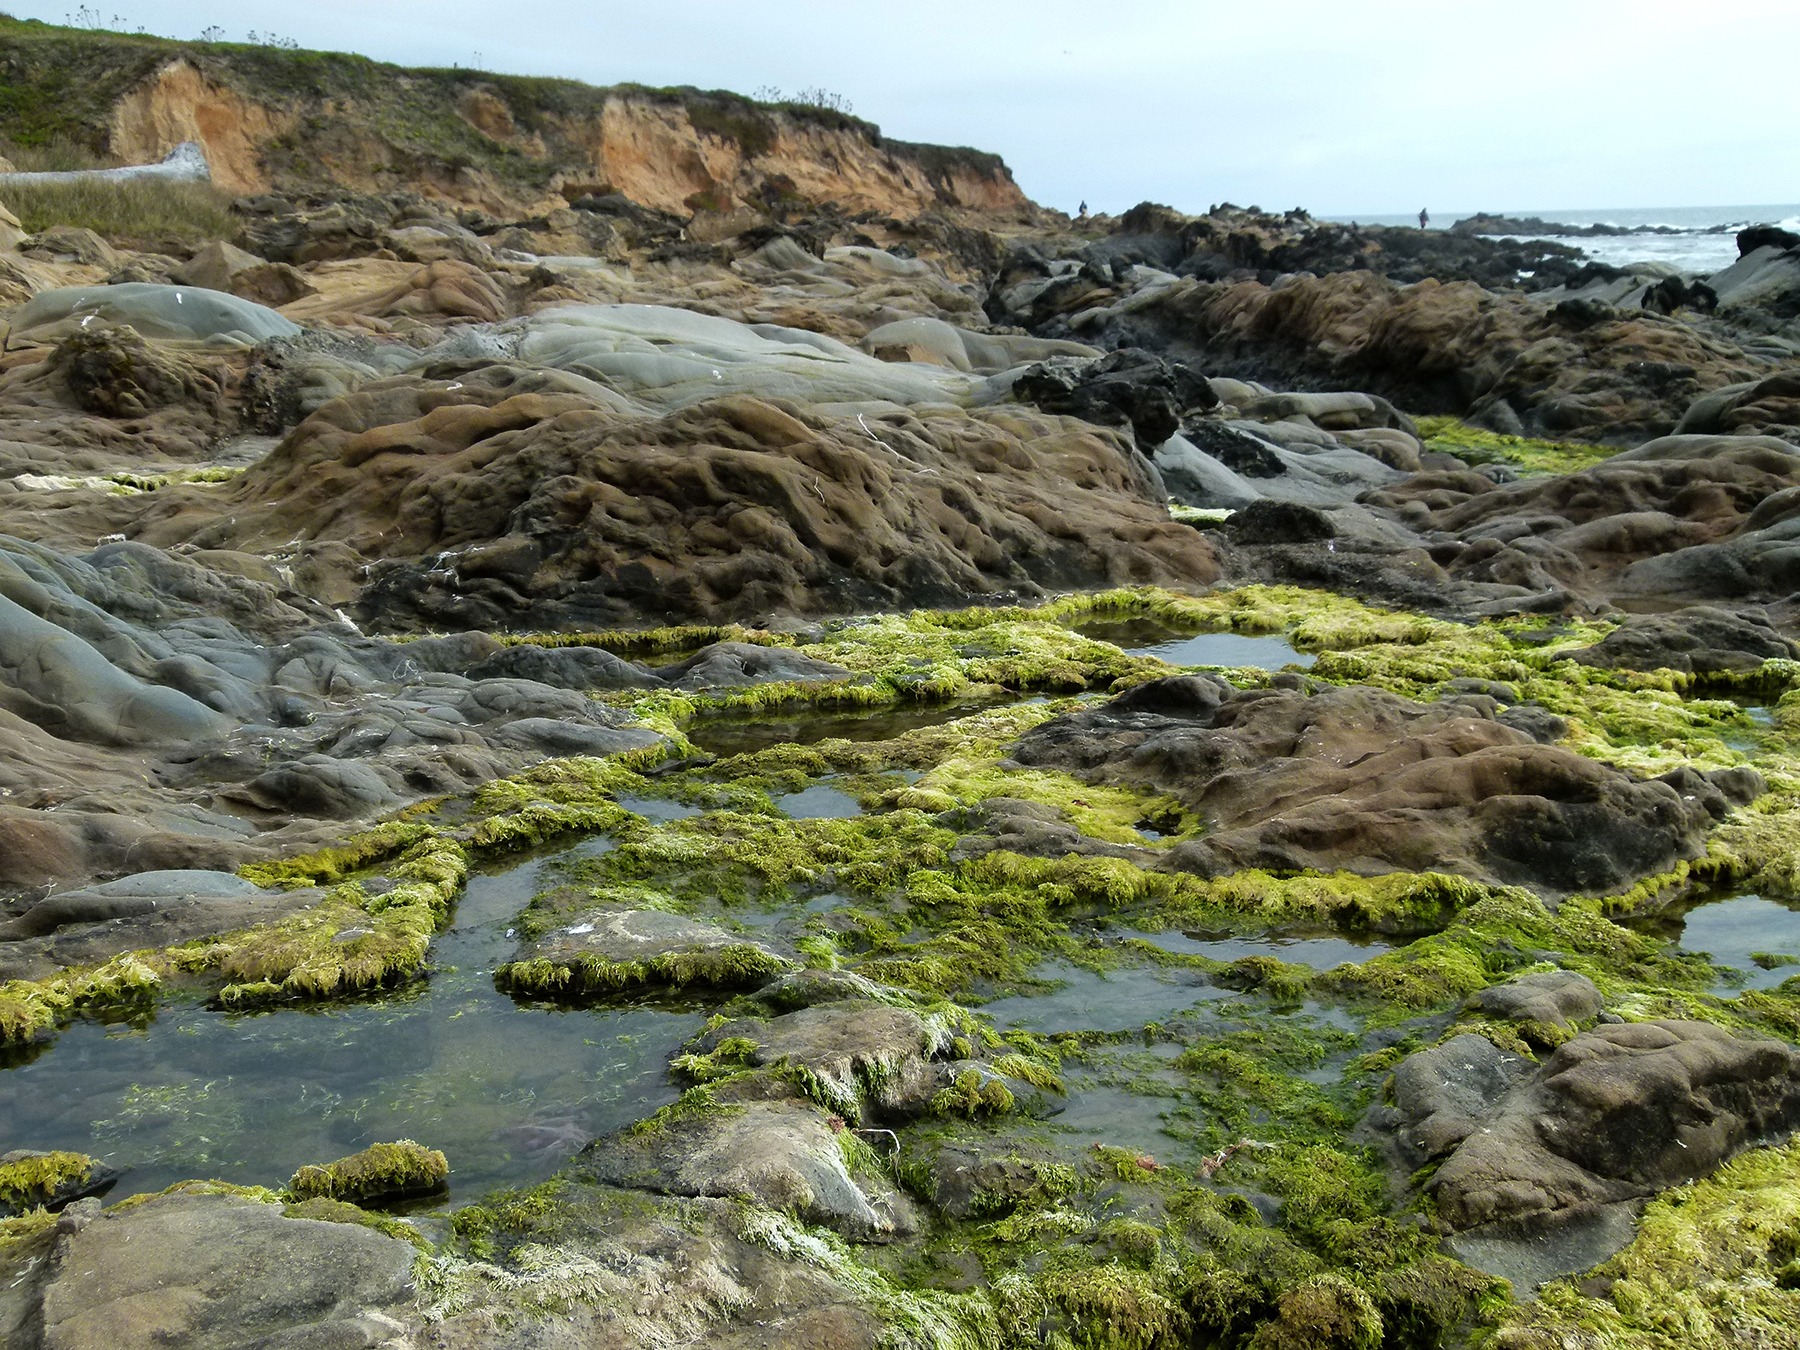
landscape, sea, coast, nature, rock, wilderness, mountain, river, valley, formation, cliff, stream, usa, rapid, terrain, california, erosion, geology, badlands, plateau, pacific, water feature, wadi, cavernous weathering, tafoni, bean hollow beach